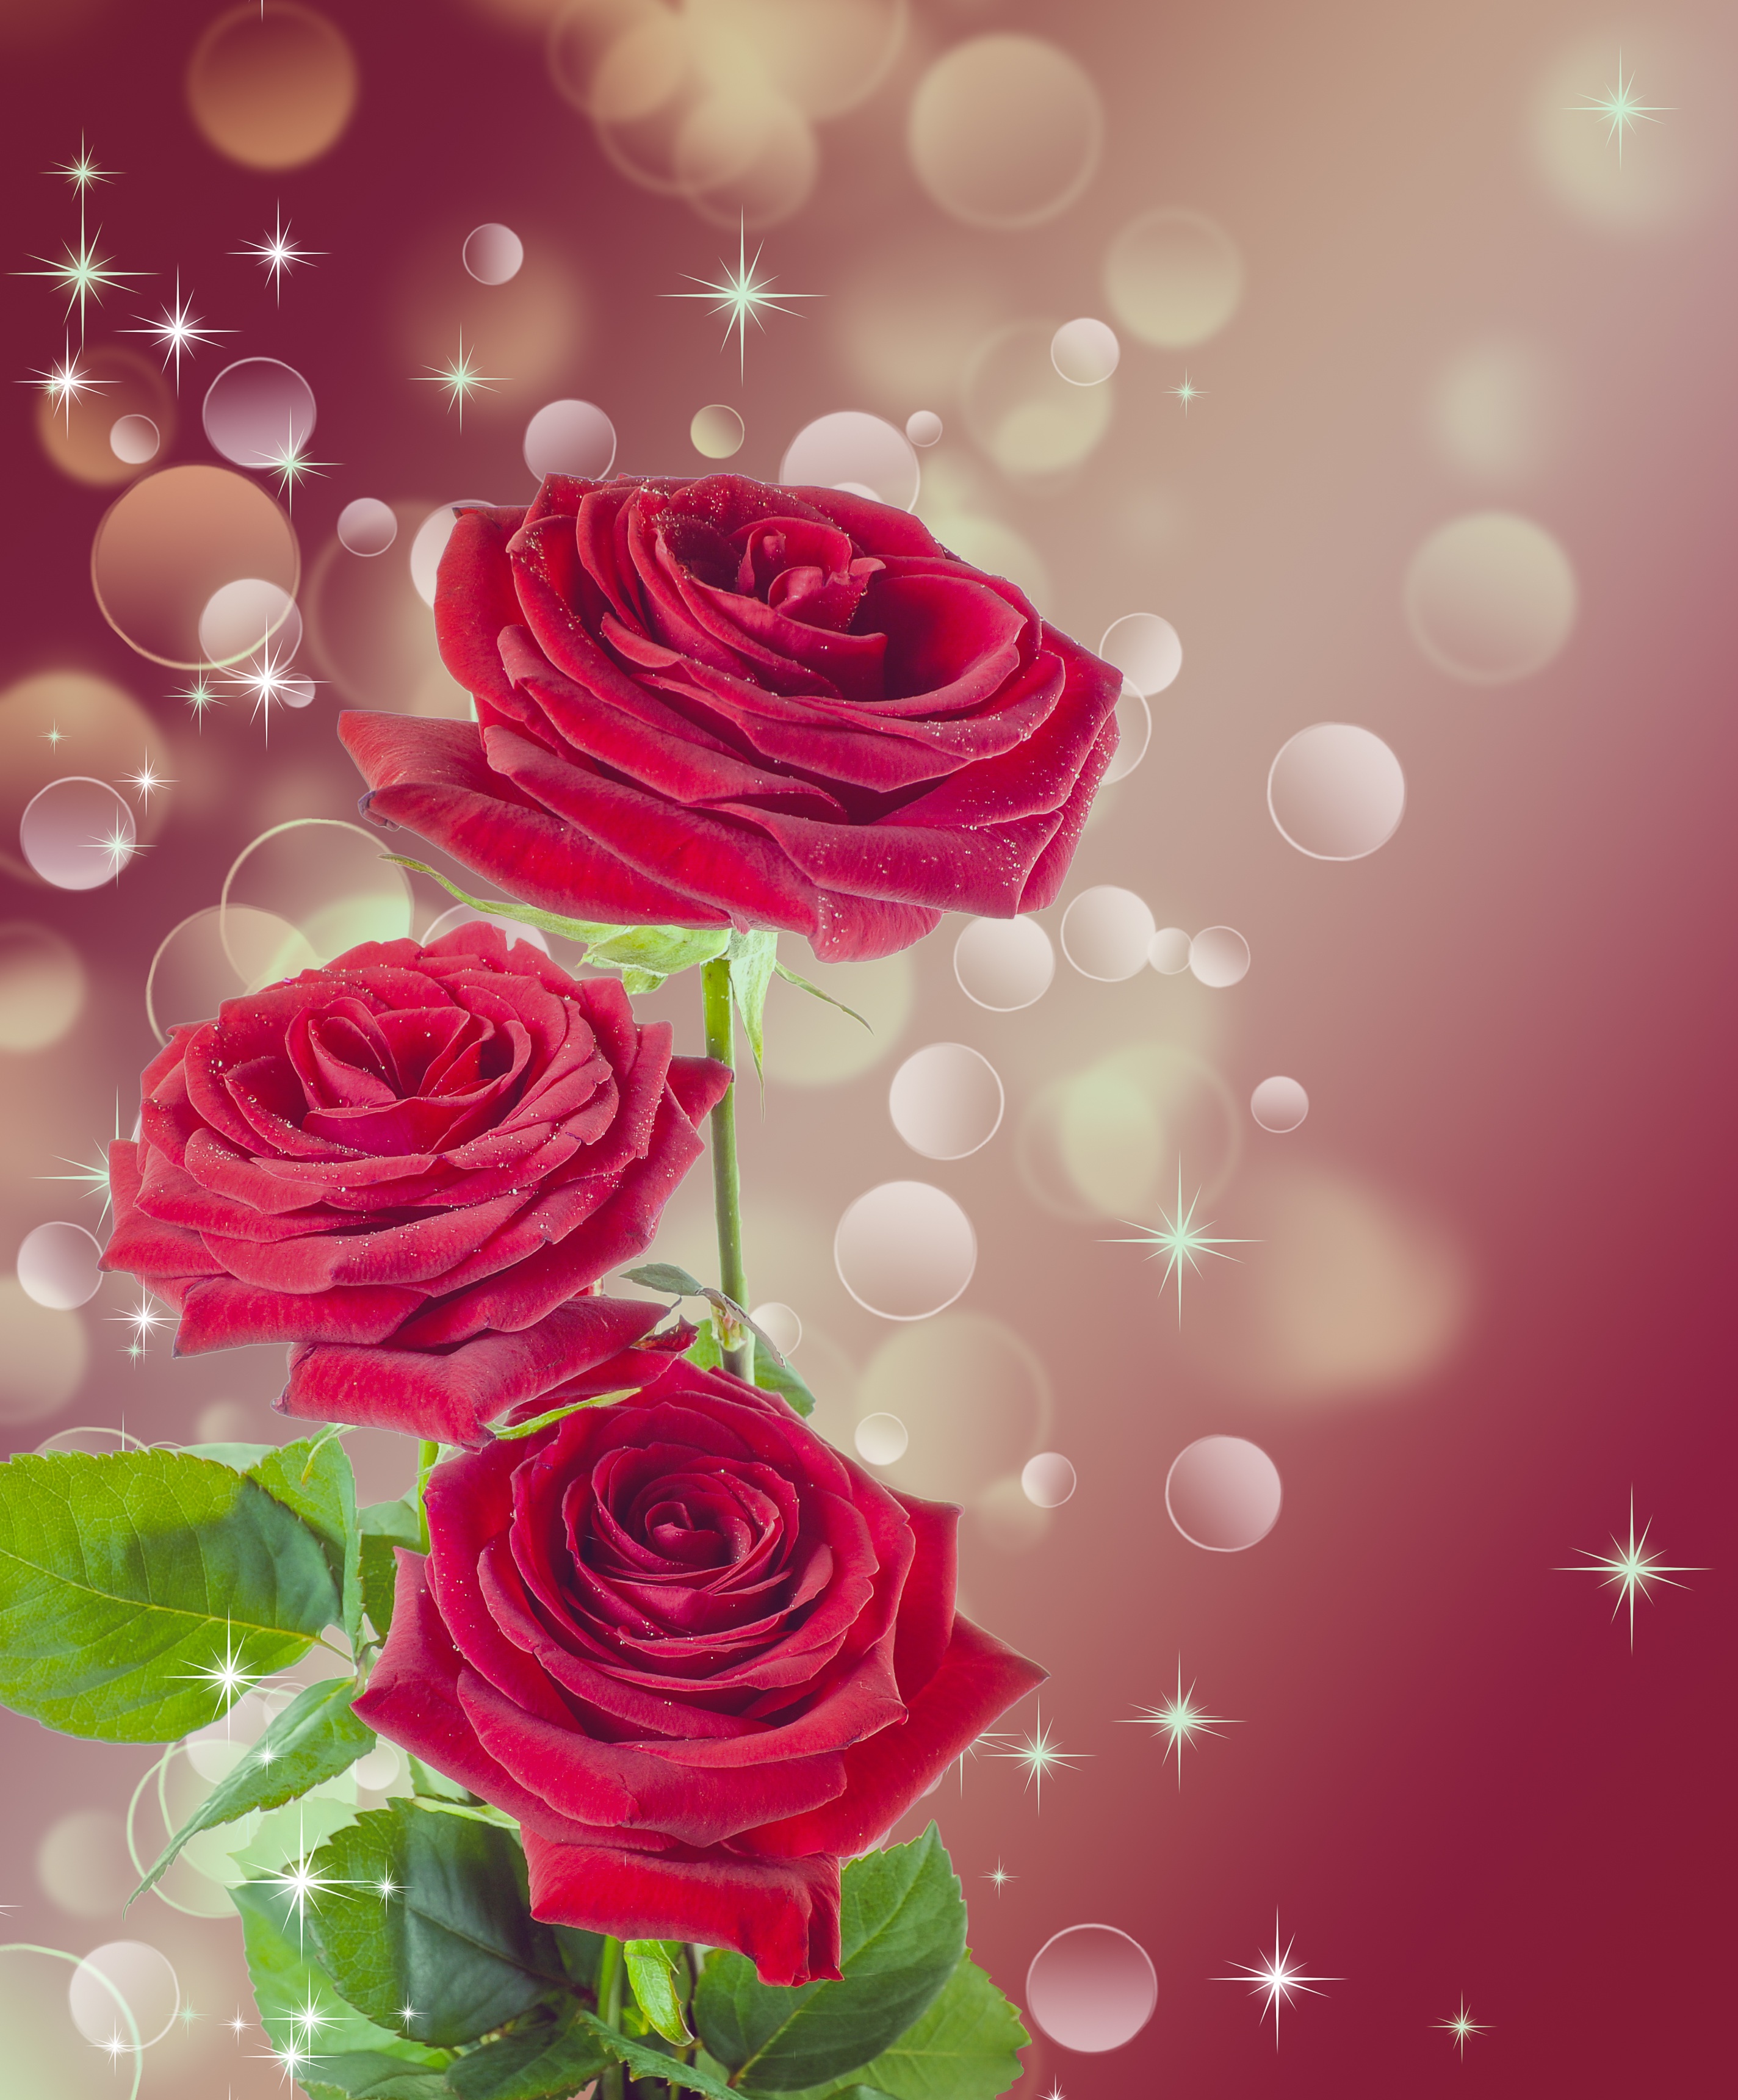
plant, flower, petal, female, love, heart, gift, rose, red, natural, romance, pink, wedding, cut, card, background, illustration, beautiful, magenta, floristry, valentine's day, burgundy, flowering plant, garden roses, rose family, flower bouquet, floral design, land plant, flower arranging, 8 march